Lund Cathedral

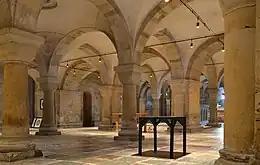
The crypt, the oldest part of Lund Cathedral.

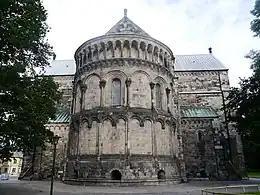
The apse is the best-preserved part of the original exterior.

The earliest written mention of a church in Lund dedicated to Saint Lawrence – the patron saint of Lund Cathedral during the Middle Ages – dates from 1085. Slightly later sources mention both a new and an old church dedicated to Saint Lawrence. During the 1940s, archaeological excavations in the cathedral uncovered the foundations of another church inside the present building. The exact age, shape and function of this predecessor to the cathedral has been a matter of some debate. Most scholars believe that construction of a church on the site of Lund Cathedral was begun sometime during the second half of the 11th century. Some time thereafter a new church was begun in almost the same place, but to a larger design in the form of the present cathedral. Parts of the earlier church may have been incorporated in the walls of the cathedral. The decision to abandon Dalby as a bishopric and make Lund the sole archbishopric in Scandinavia may have prompted the change of plans.